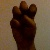
The image shows a hand gesture representing the letter 'E' in Indian Sign Language.